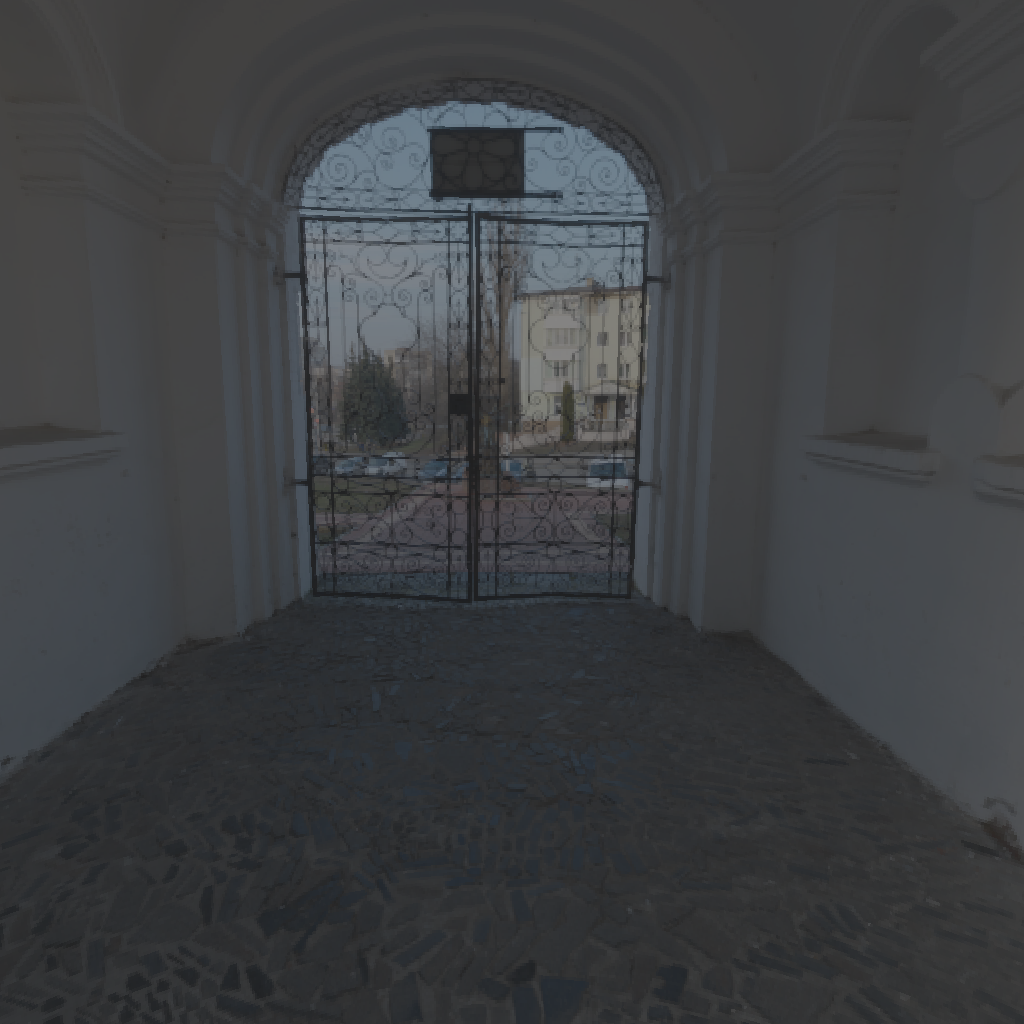
scene-linear HDR photo, Small Cathedral 02, outdoor, with visible sun, sun, europe, architecture, arch, church, urban, sunrise-sunset, partly cloudy, medium contrast, natural light, indoor, high dynamic range, physically based lighting